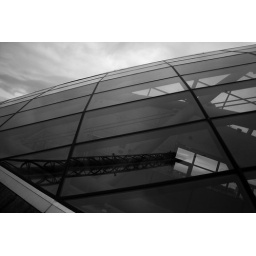
tower reflected in science centre window